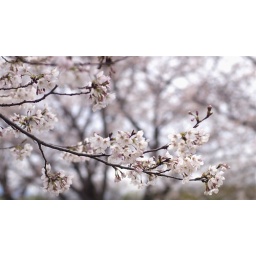
in the gray sky todayw/Carl Zeiss Planar 1.4/50